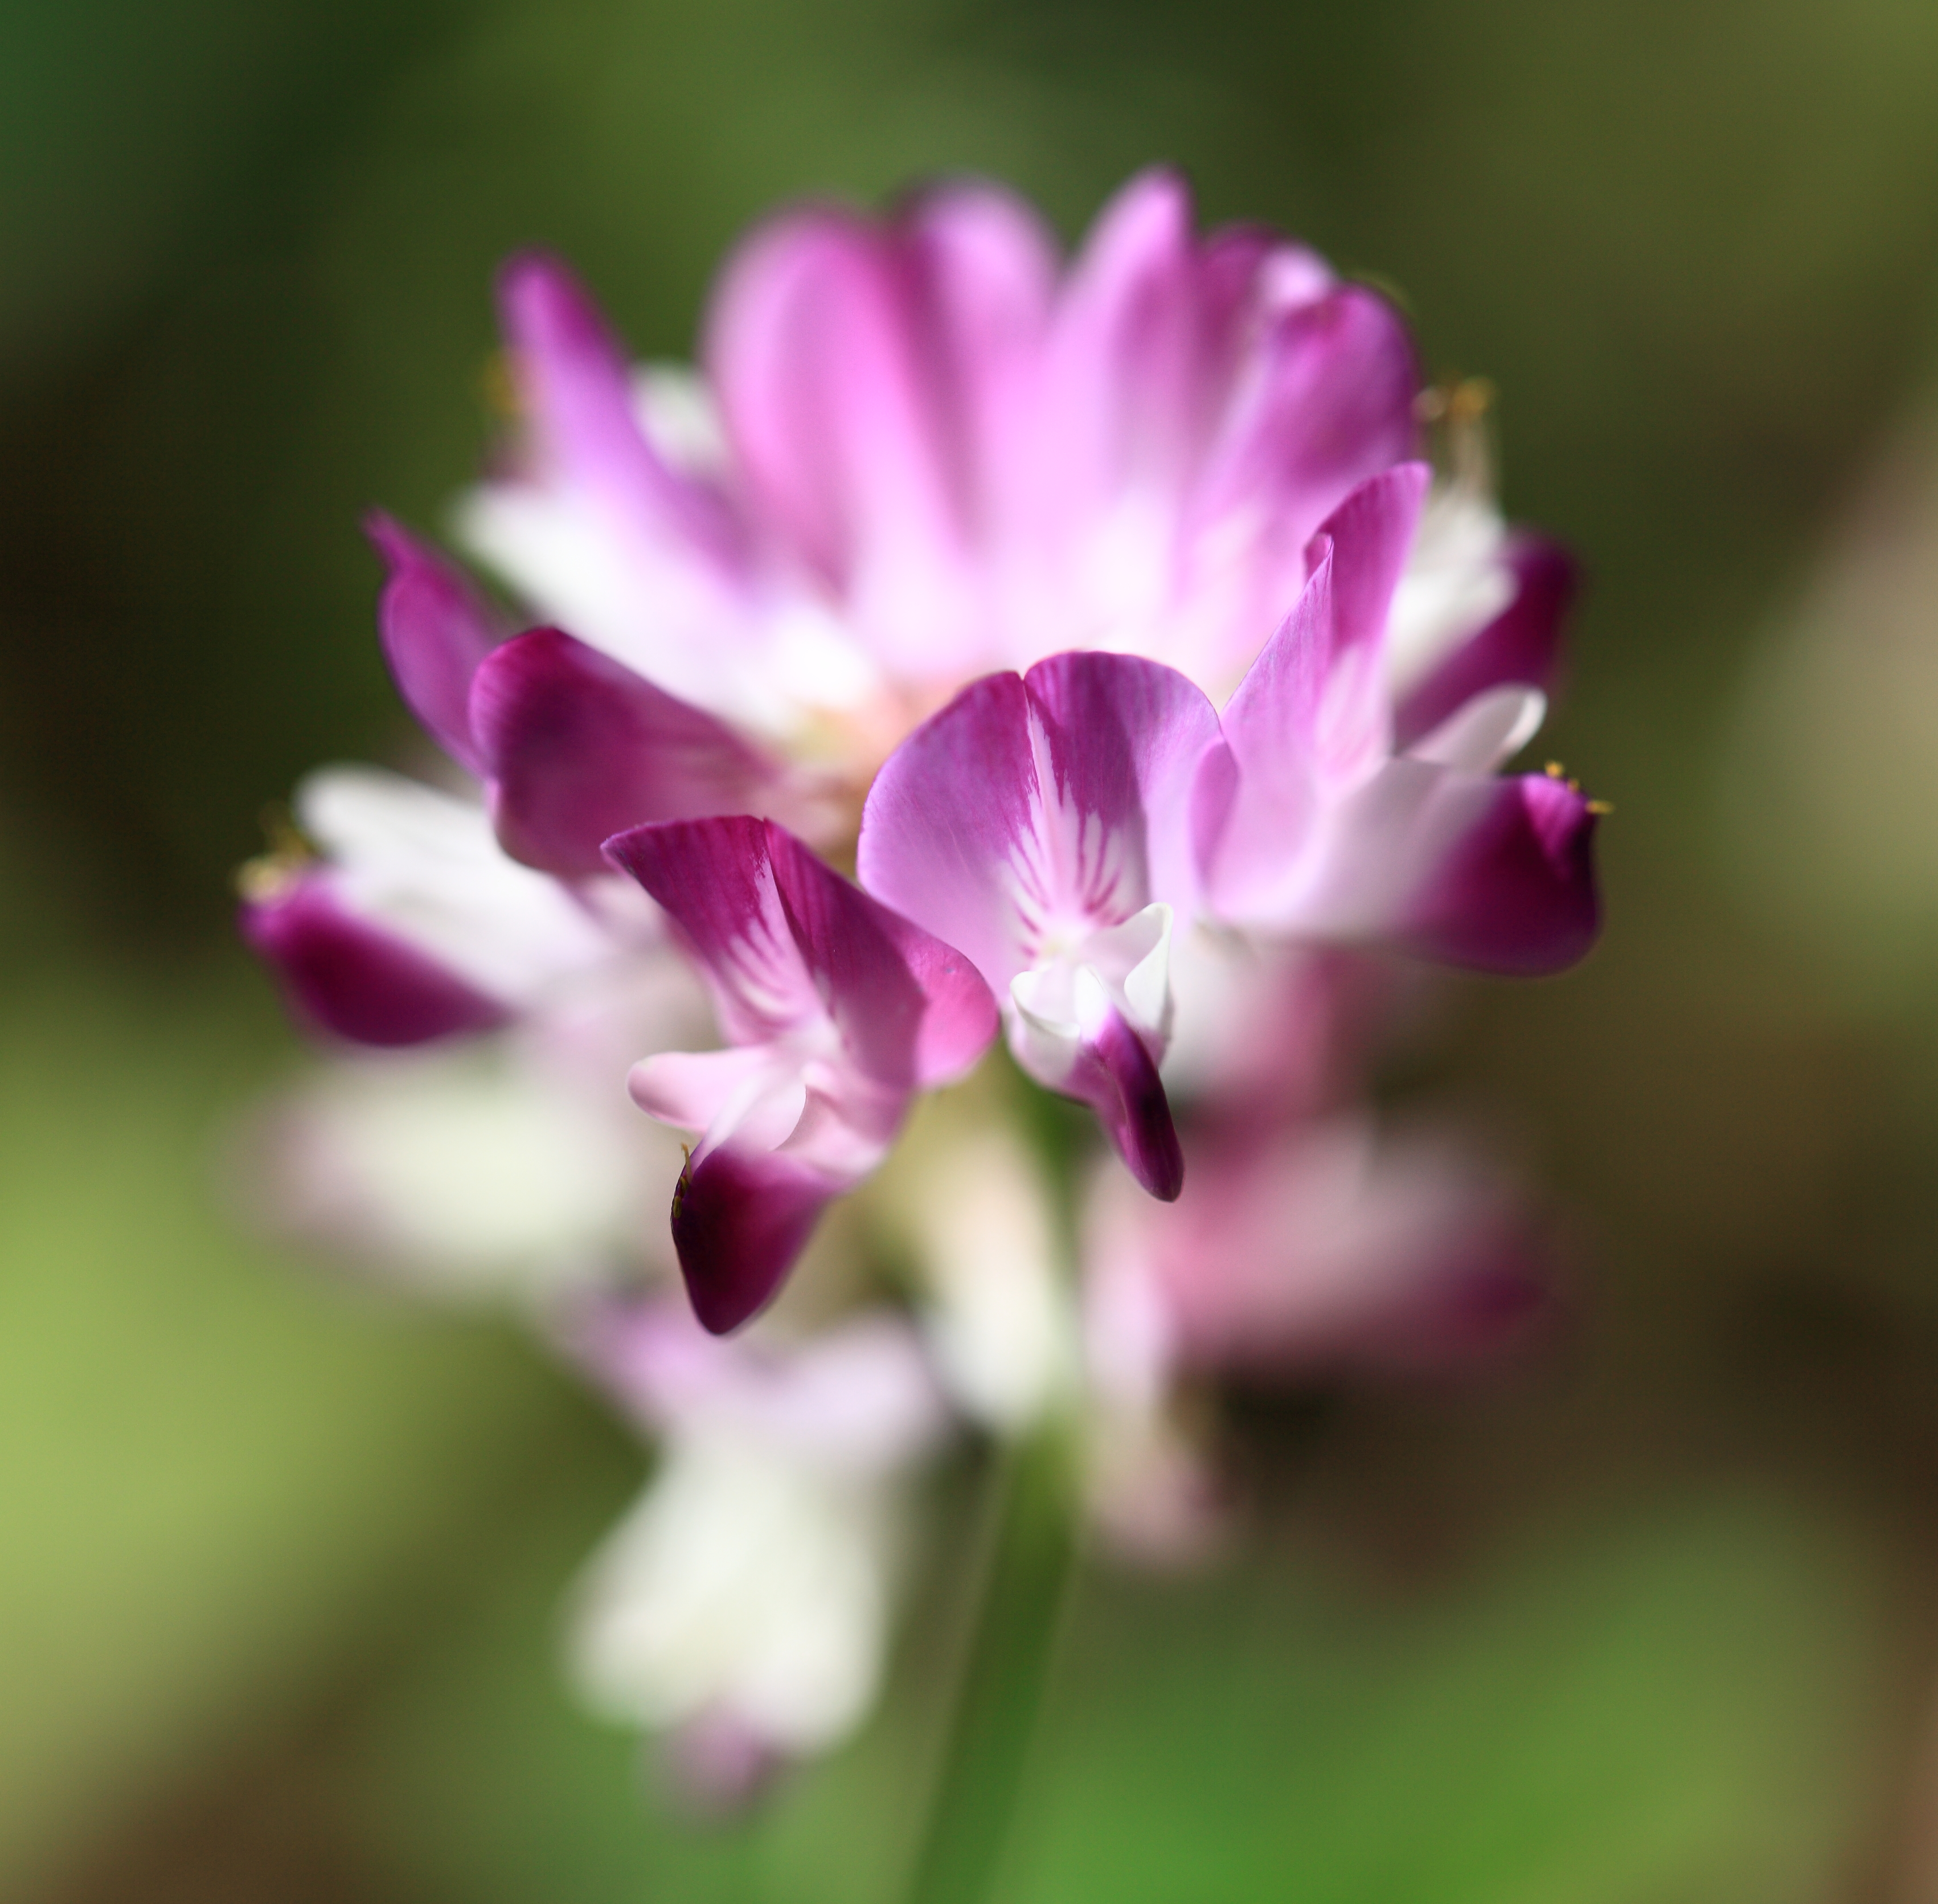
nature, blossom, plant, flower, petal, high, herb, botany, garden, flora, botanical, wildflower, close up, 5d, hires, markii, hi, res, resolution, ibaraki, naka, macro photography, flowering plant, annual plant, land plant